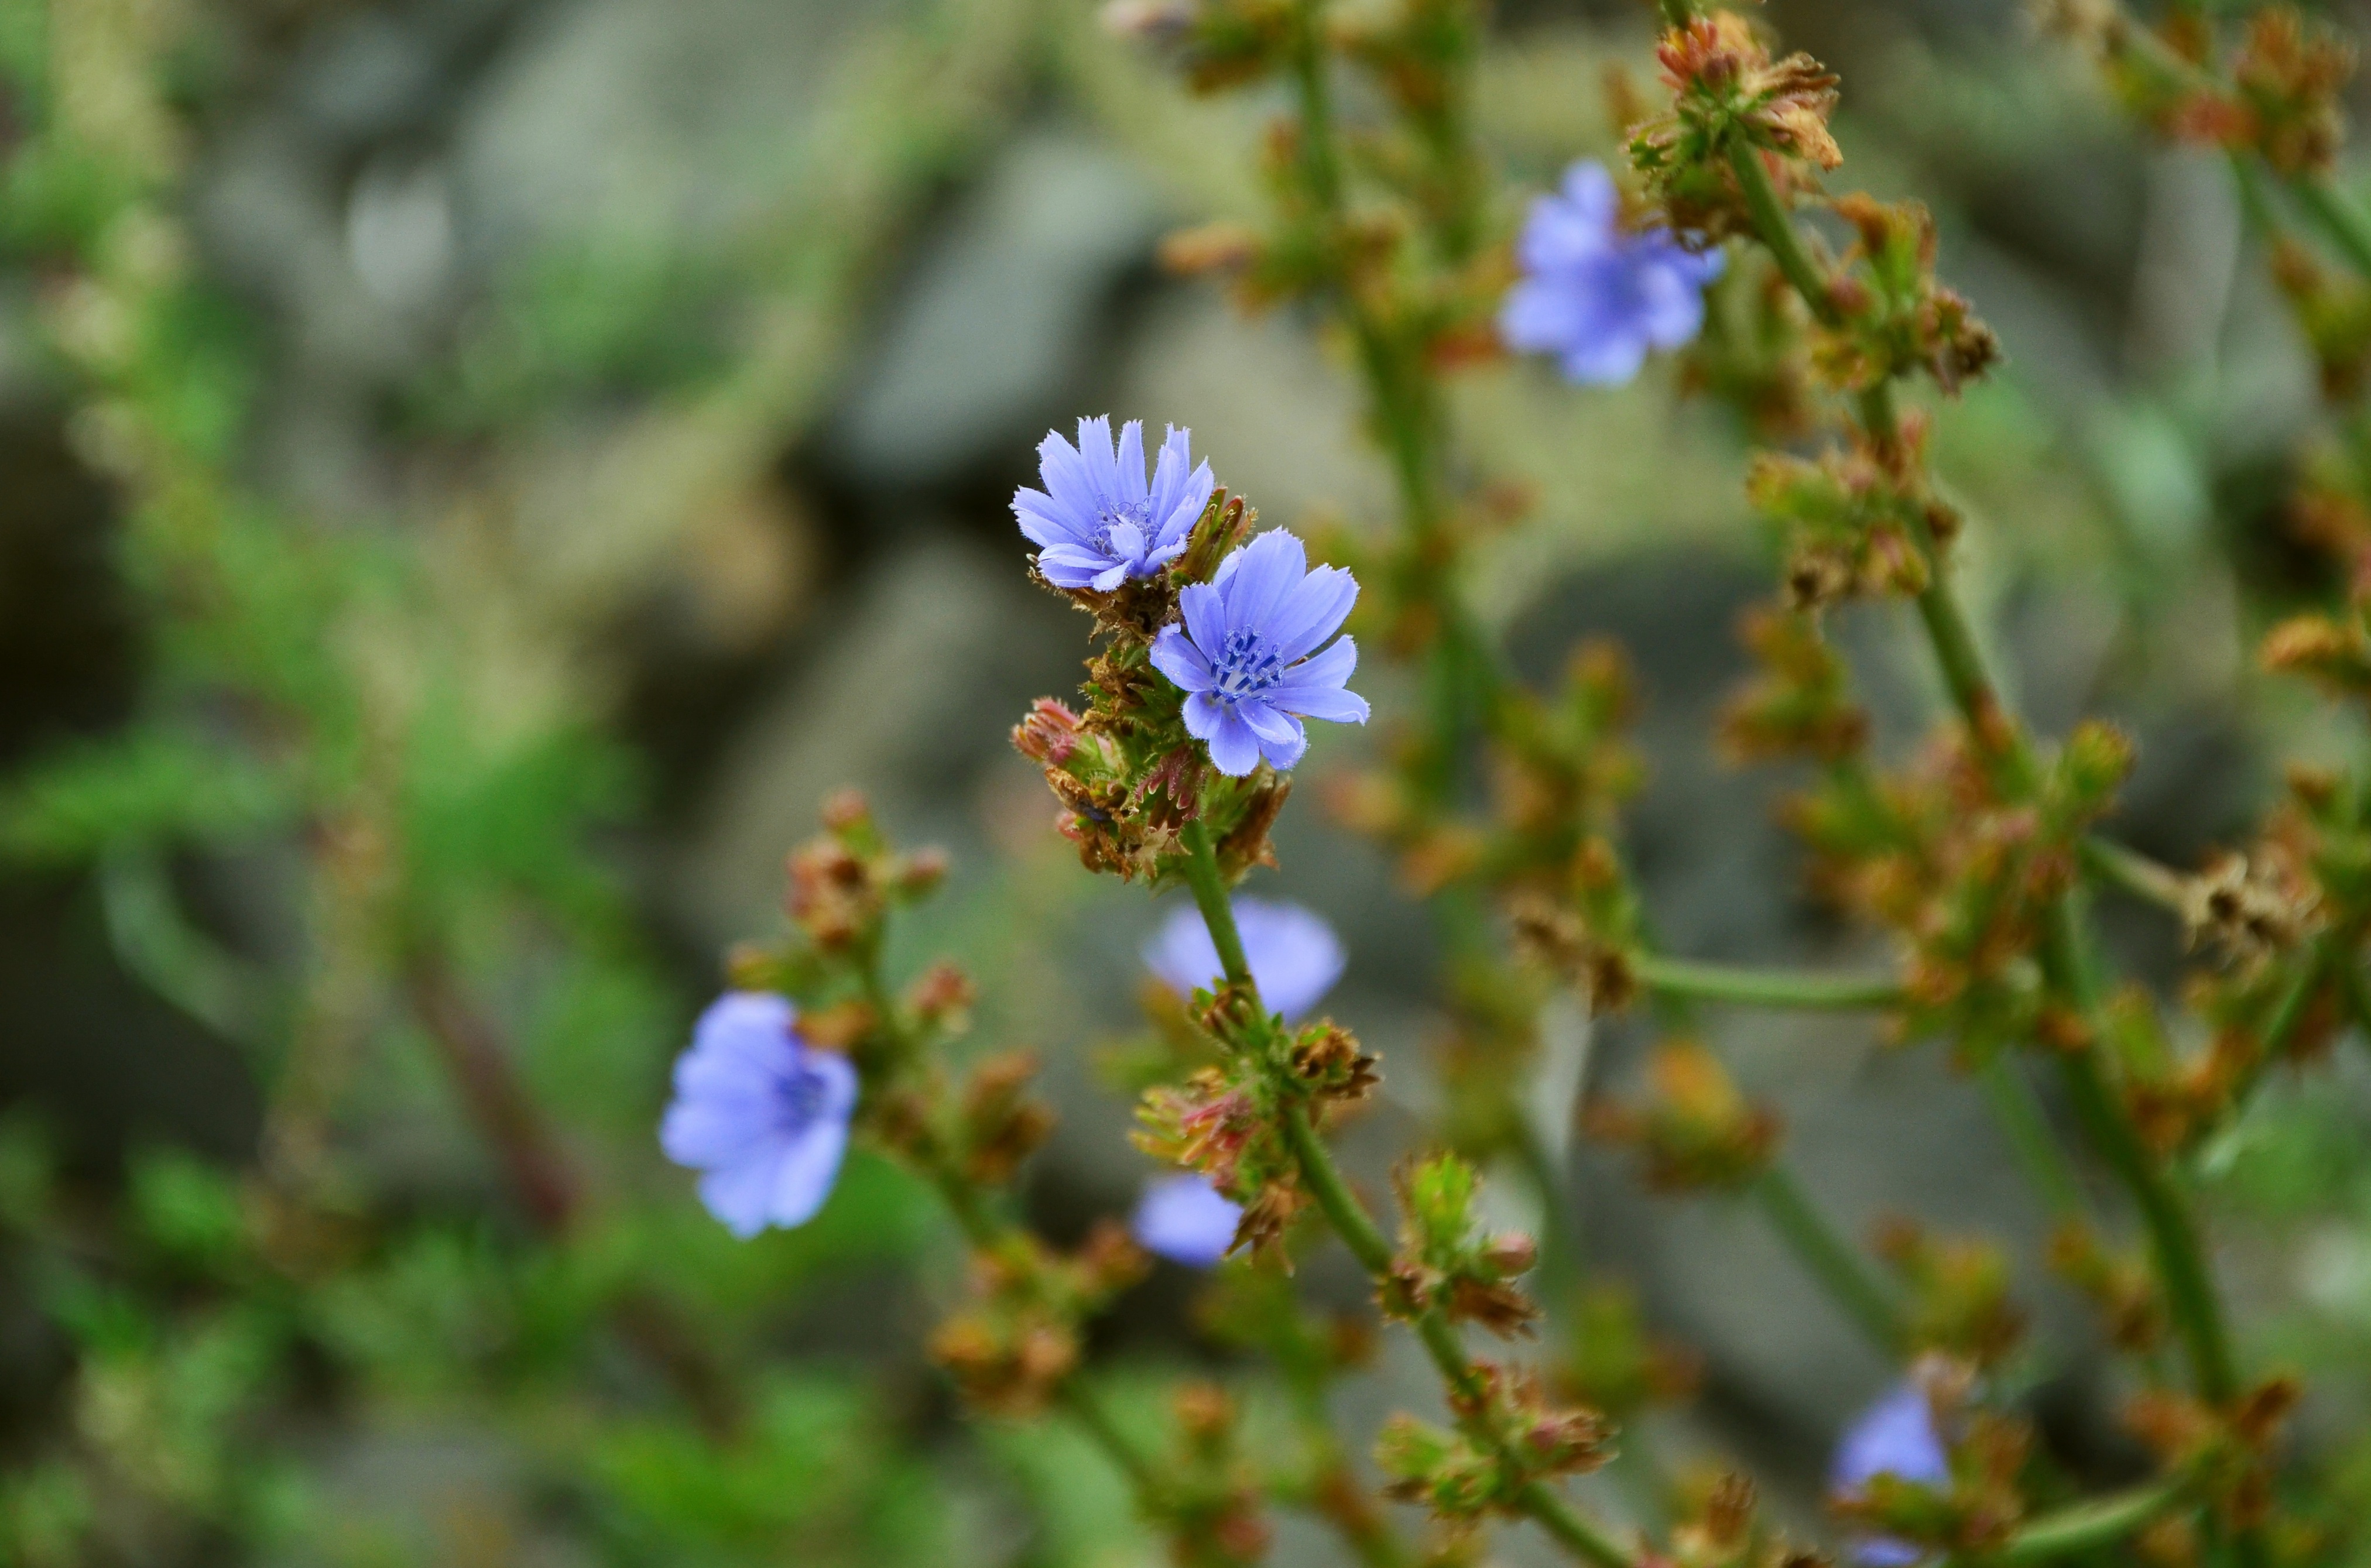
nature, blossom, plant, meadow, flower, bloom, summer, food, herb, produce, botany, blue, flora, fauna, wild flower, wildflower, shrub, violet, wildflowers, chicory, composites, macro photography, flowering plant, medicinal herb, common chicory, ordinary chicory, annual plant, land plant